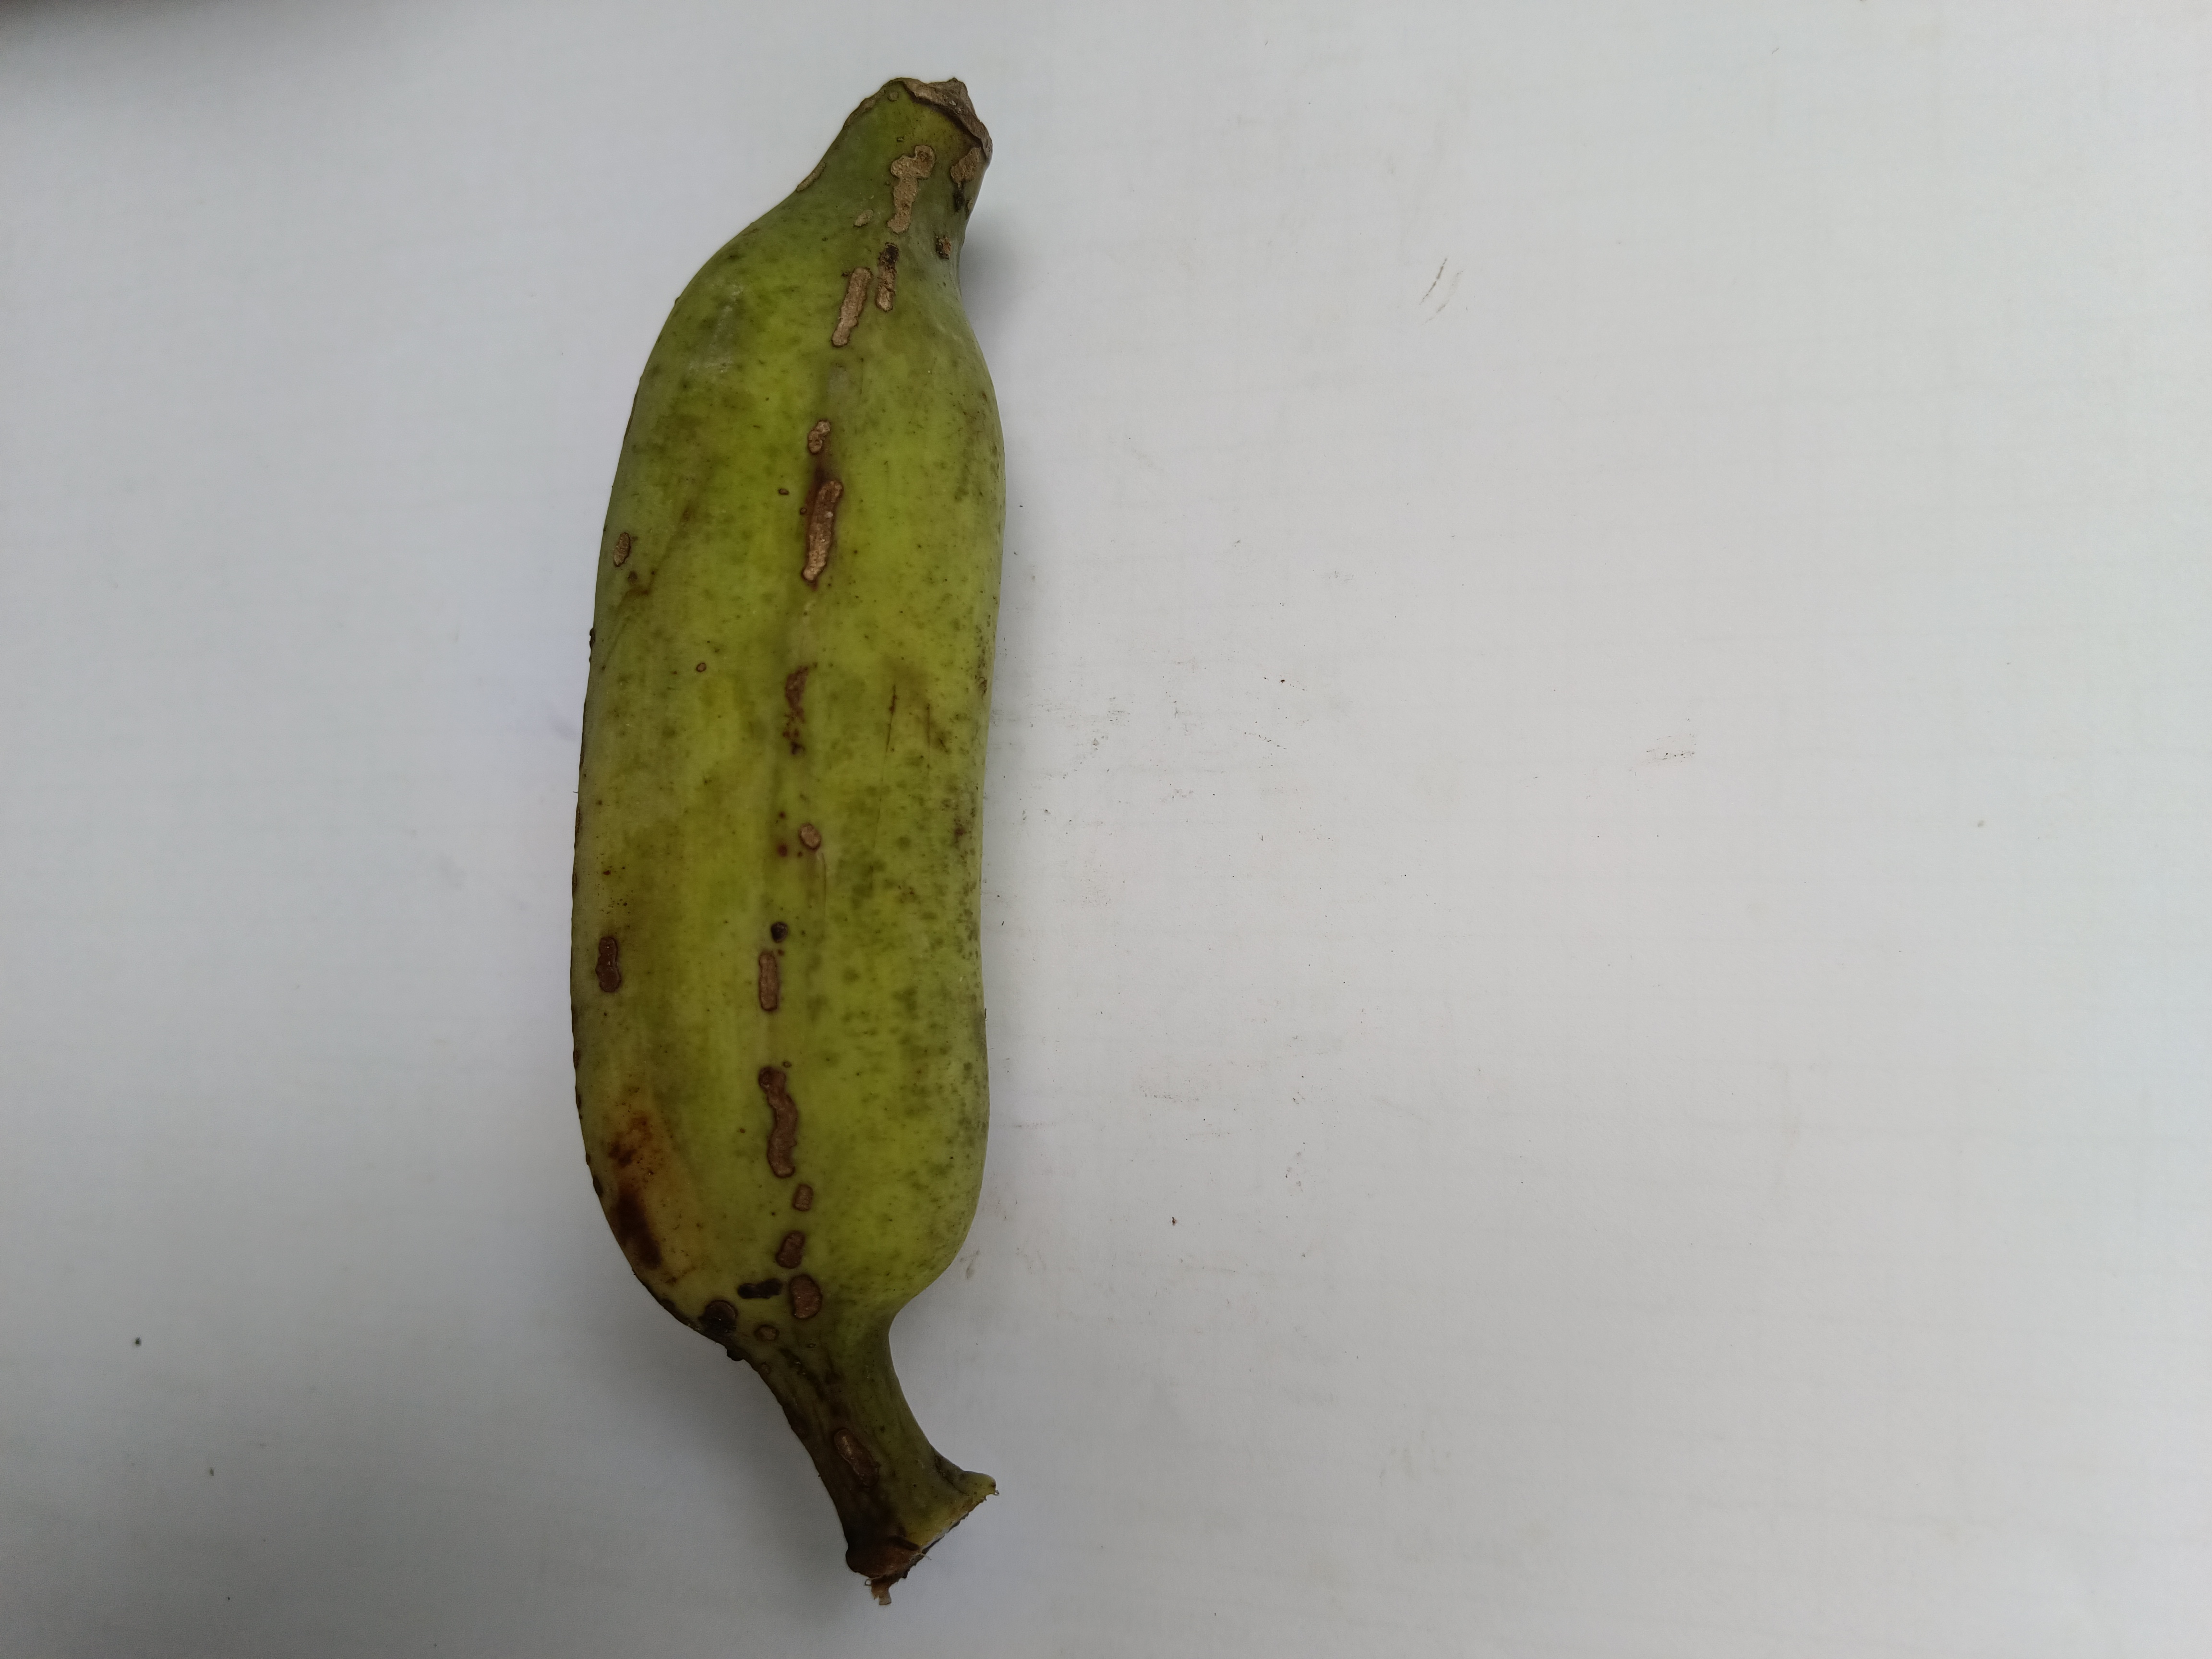
Banana variety: Deshi